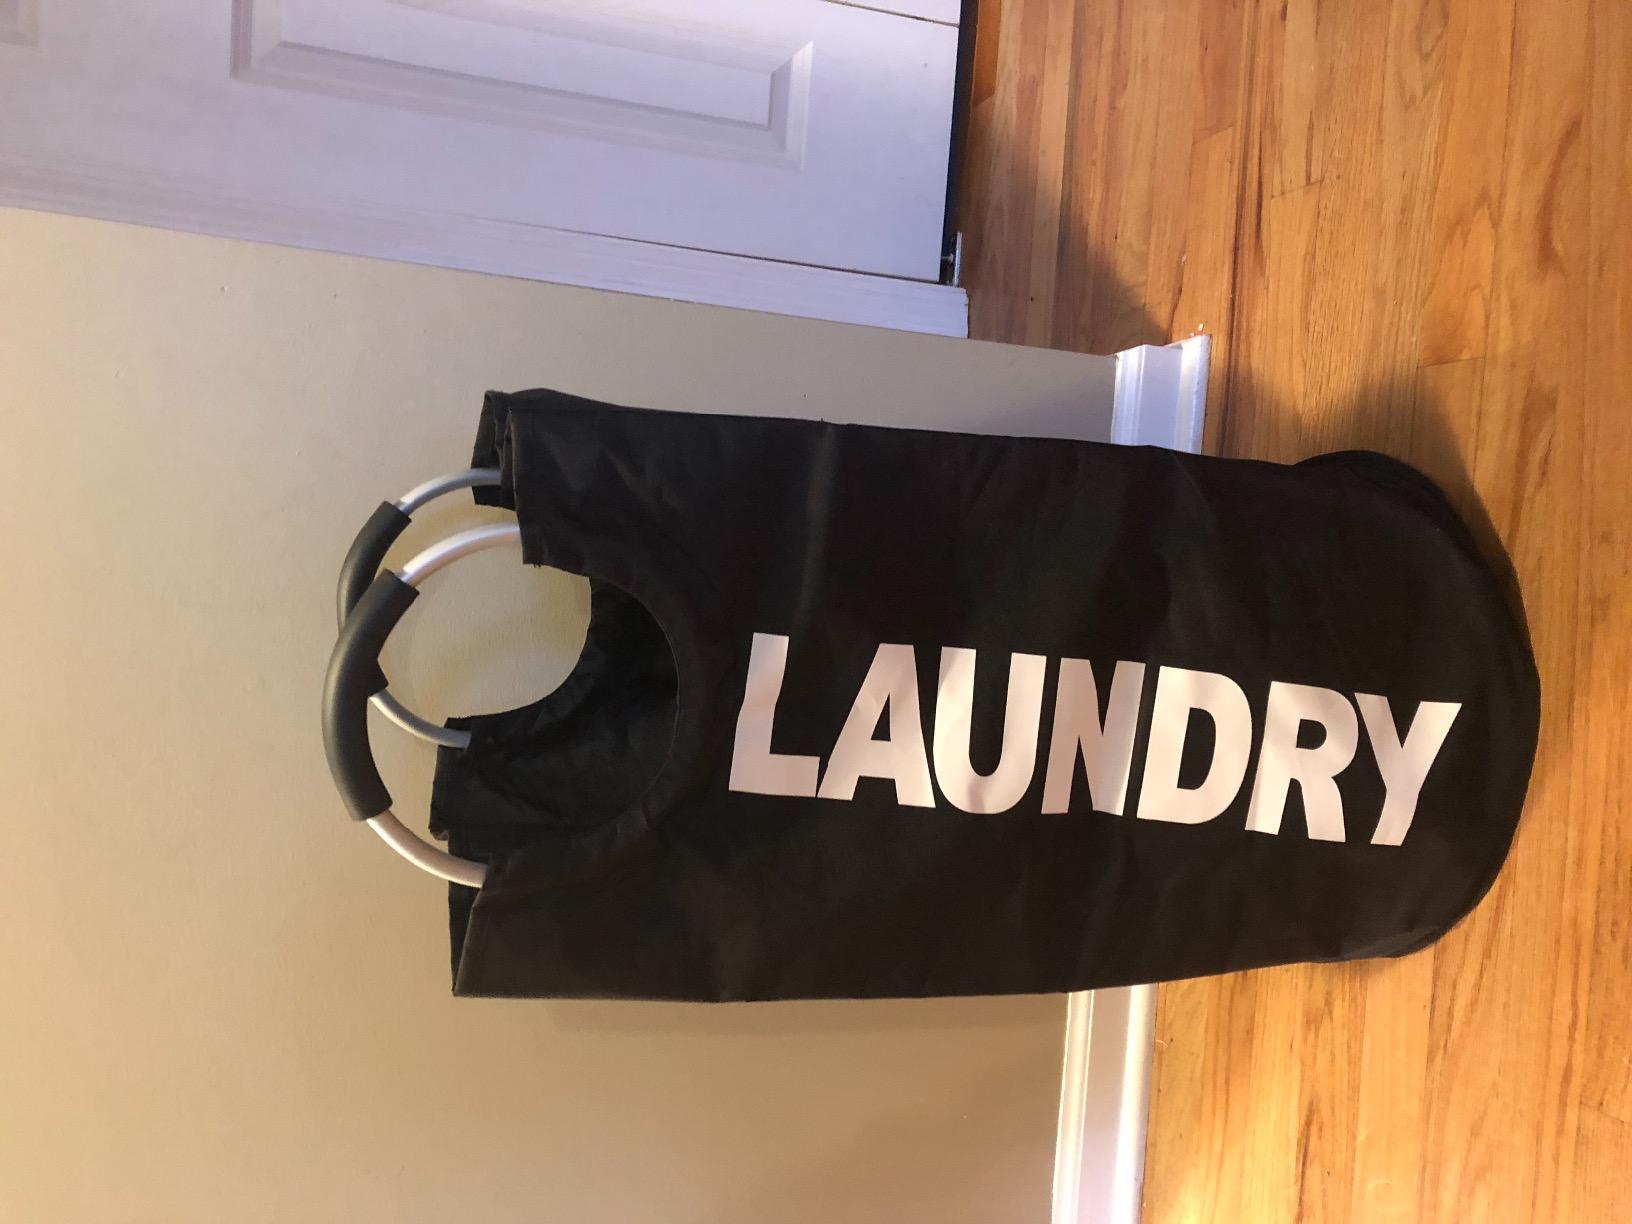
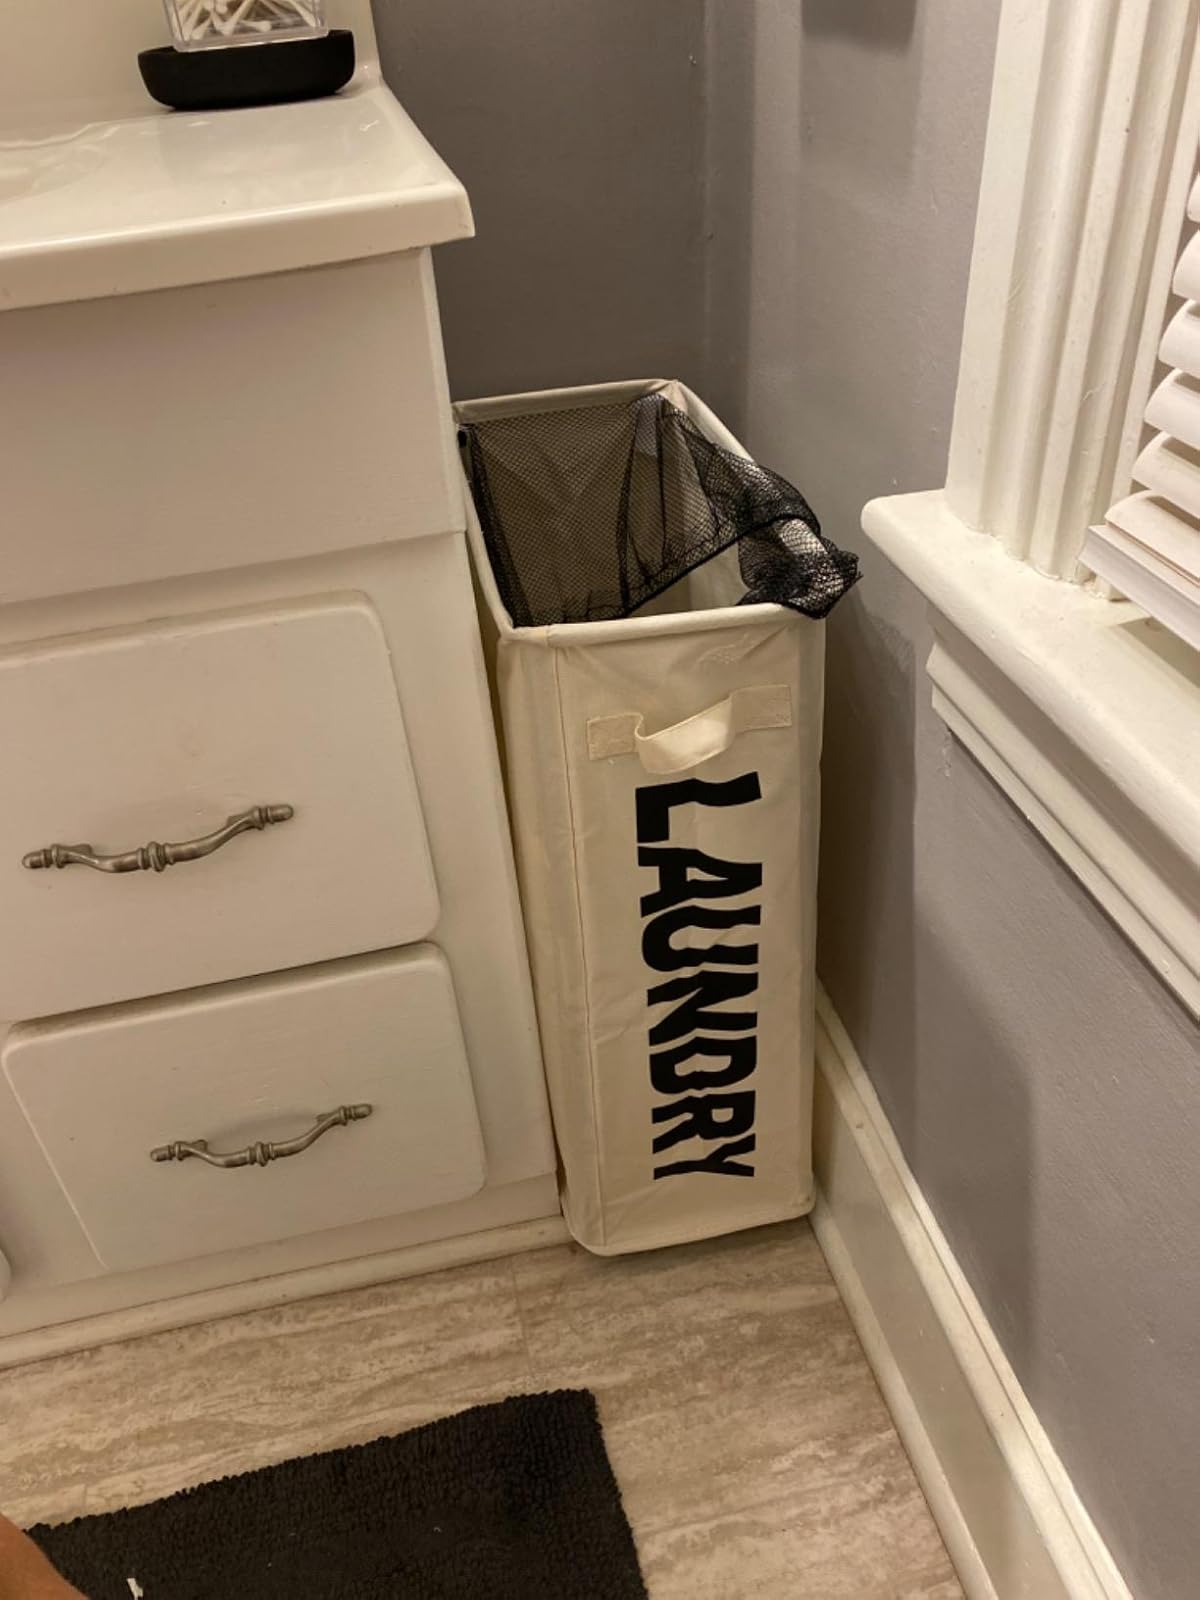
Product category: items_hamper
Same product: no